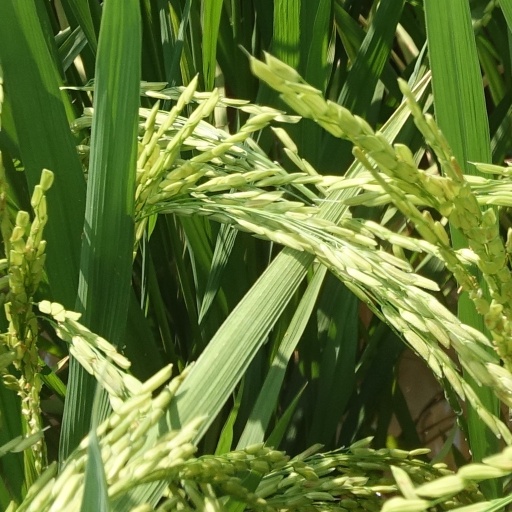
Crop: rice